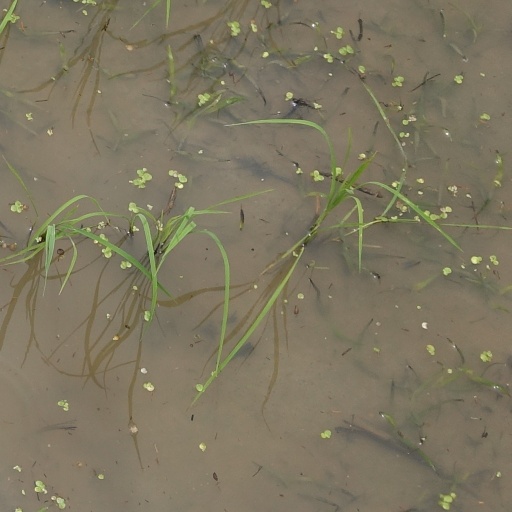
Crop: rice